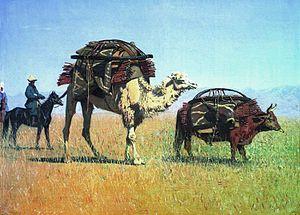
Les Kirghizes ou Kirghiz sont un peuple de langue turque résidant au Kirghizistan et dans les régions frontalières du Tadjikistan et de l'ouest de la Chine.
La Série du Turkestan est un ensemble de tableaux du peintre russe Vassili Verechtchaguine, réalisés dans les années 1871=1873 à Munich, sous l'influence de ses séjours en Asie Centrale en 1867-1868 et en 1869-1870. Cette série comprend également une petite sous-série intitulée Les Barbares que l'artiste a décidé de distinguer, pour lui donner une signification indépendante. Cette sous-série est consacrée exclusivement aux sujets militaires.